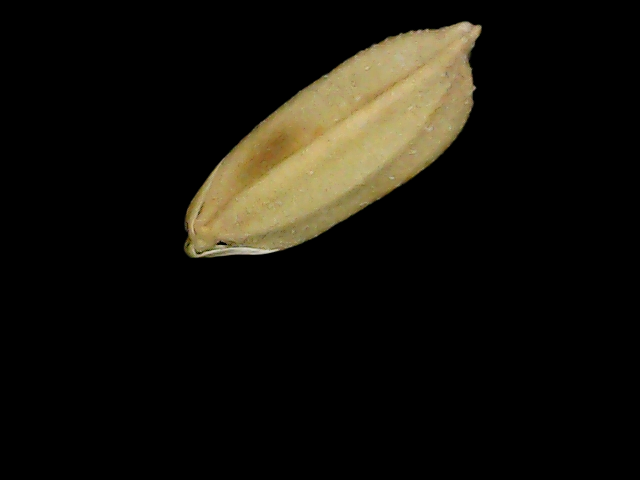
Rice variety: Bd52